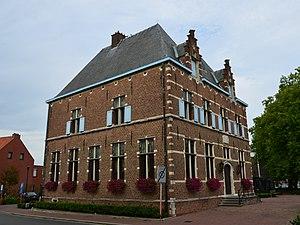
Cette page regroupe l'ensemble des monuments classés de la ville d'Aartselaar dans la province d'Anvers en Belgique.
Aartselaar est une commune néerlandophone de Belgique située en Région flamande, dans la province d'Anvers et l'arrondissement d'Anvers.